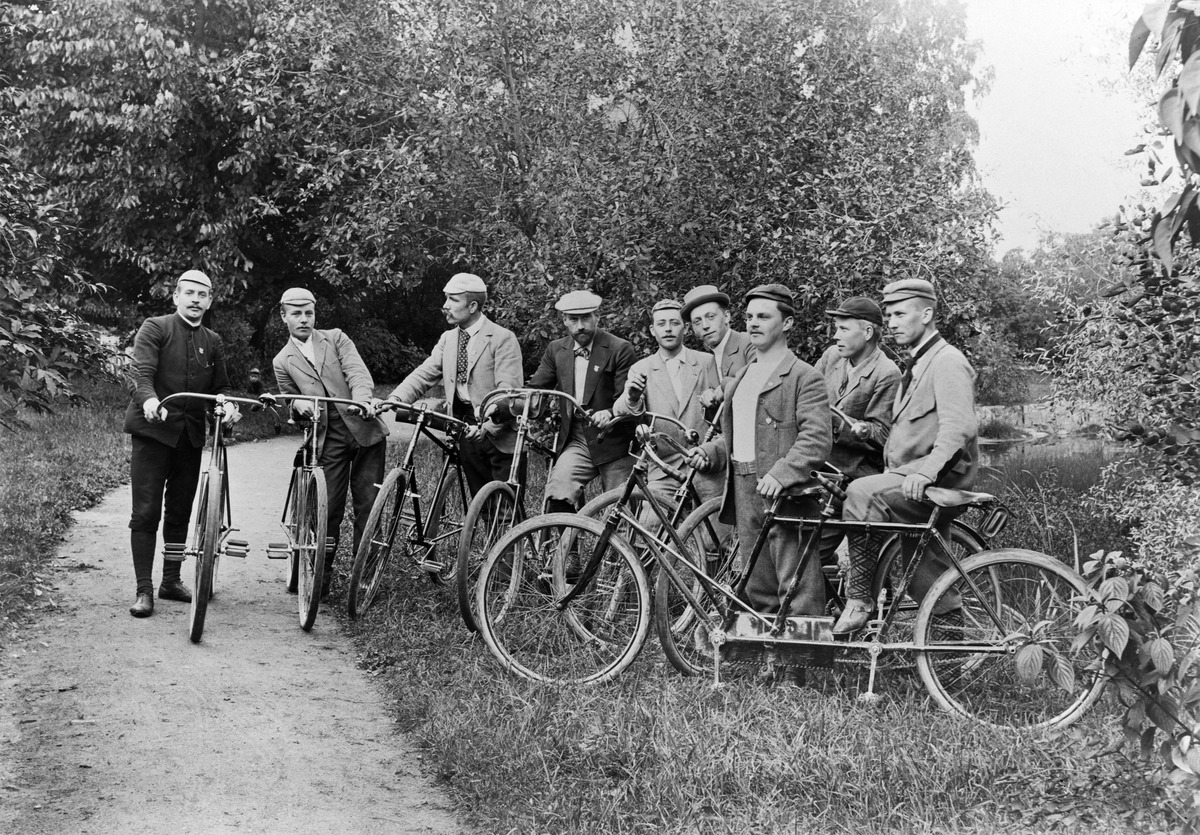
Helsingfors Velocipedklubb'in miehiä kesäisellä pyöräretkellä
sisällön kuvaus: Helsingfors Velocipedklubb'in miehiä kesäisellä pyöräretkellä. Matka taittui tandemillakin. mustavalkoinen
Ajankohta: kuvausaika 1900 -luvun alussa
Paikka: Suomi, Uusimaa, Helsinki, Helsinki
Aiheet: Helsingfors Velocipedklubb, liikunta, pyöräily, polkupyörät, vaatteet urheiluvaatteet